Austin H. Kiplinger

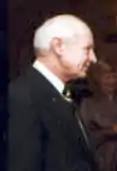
Austin H. Kiplinger, 1981

Austin H. Kiplinger (19 September 1918 – 20 November 2015) was an American journalist and businessman. He was the son of W. M. Kiplinger and Irene Austin. His father was the founder of Kiplinger Washington Editors, publishers of "The Kiplinger Letters" and "Kiplinger's Personal Finance Magazine". From 1961 to 1992, Kiplinger helmed the Kiplinger Company before passing the position to his son, Knight Kiplinger.